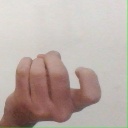
अक्षर: ज